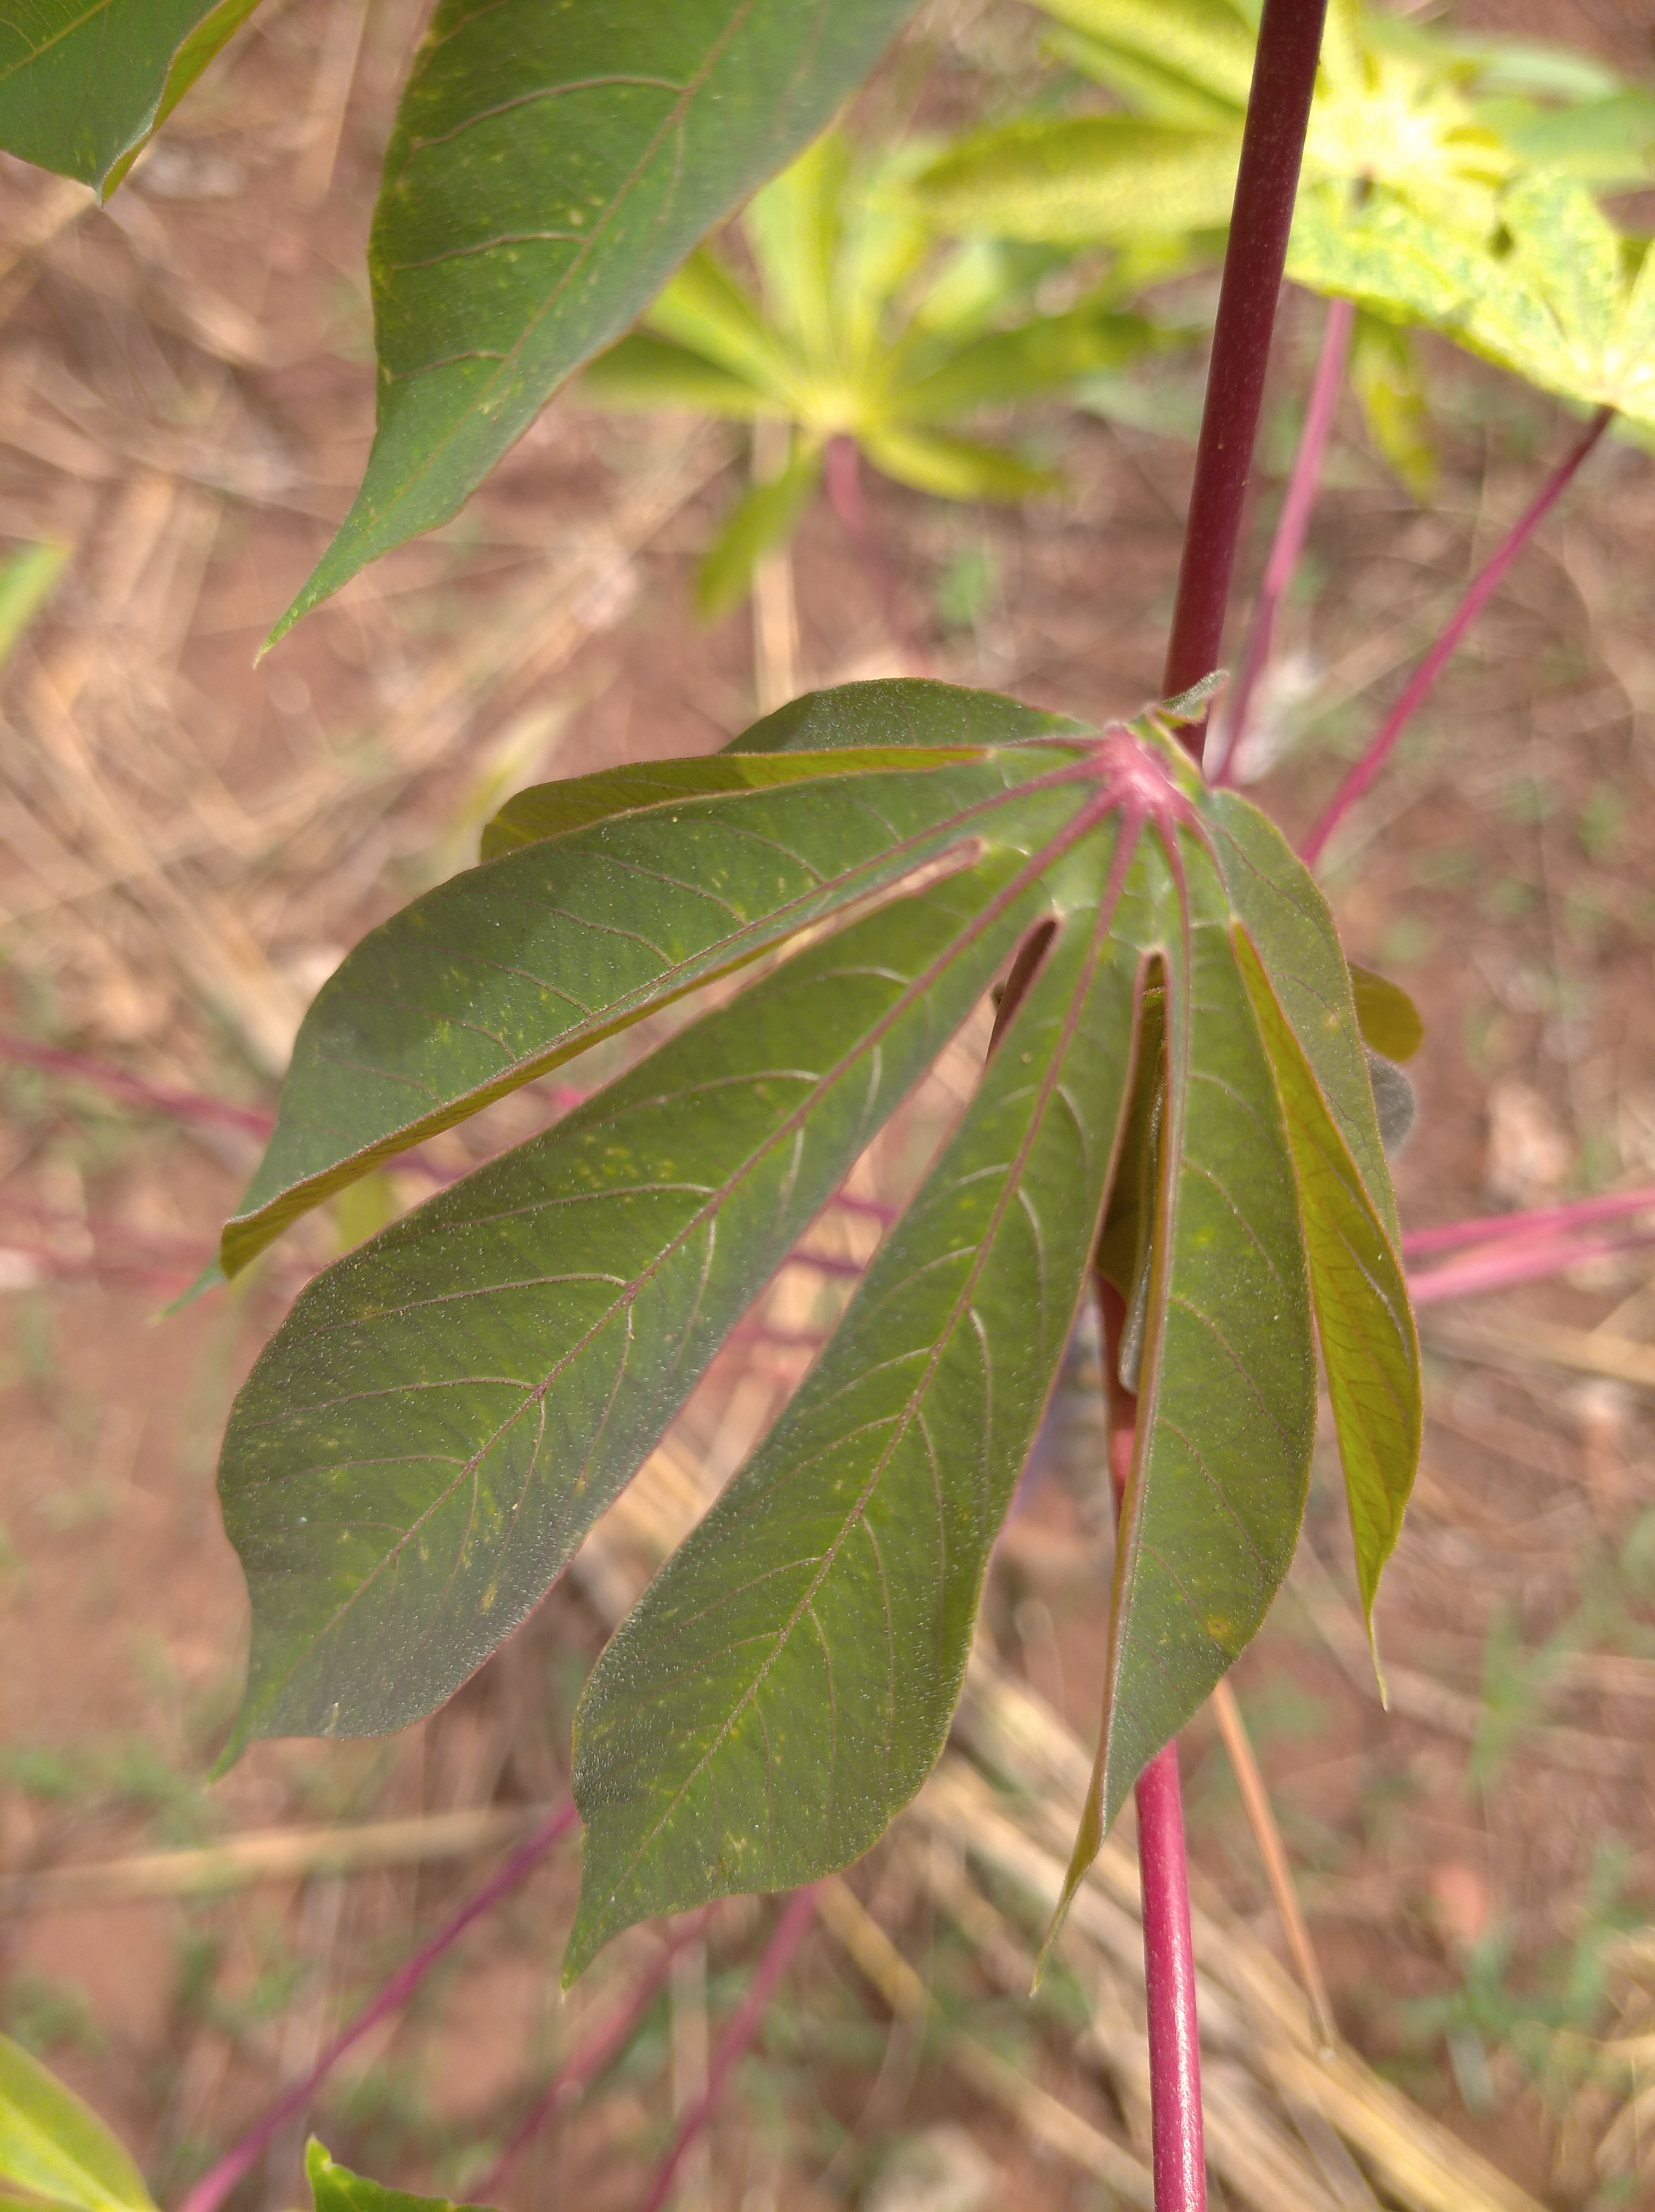
Label: healthy